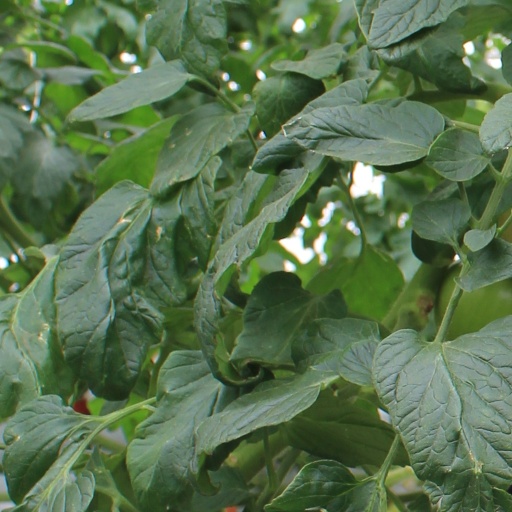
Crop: tomato